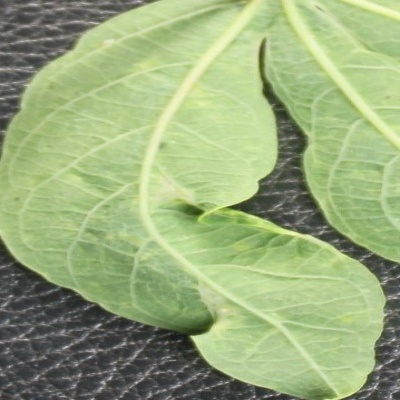
Crop: Cassava
Condition: mosaic